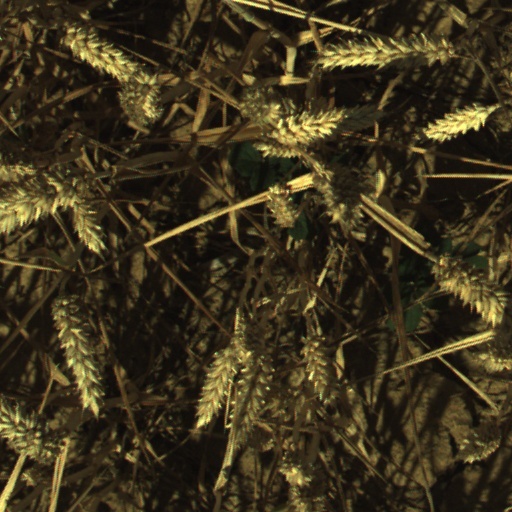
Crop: wheat